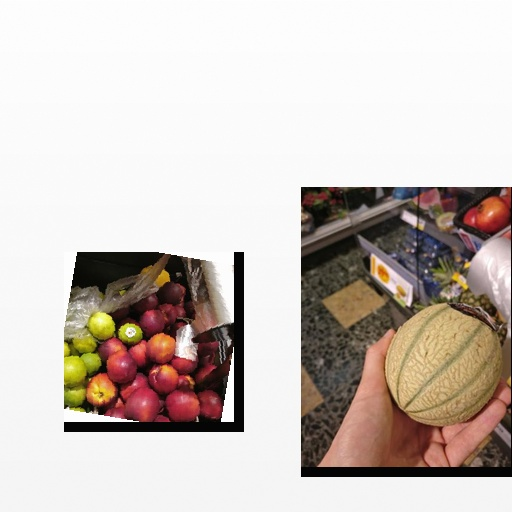
Food items: melon, nectarine